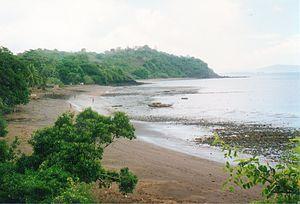
Bandrele est une commune française du département et région d'outre-mer de Mayotte peuplée de 10 282 habitants en 2017. La commune de Bandrélé se situe au sud-est de l'île.